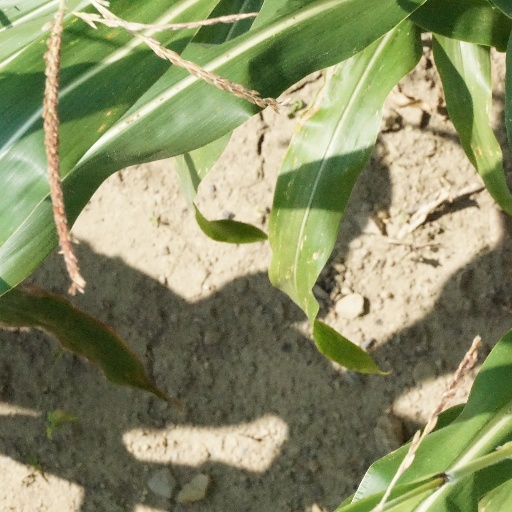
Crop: maize; corn